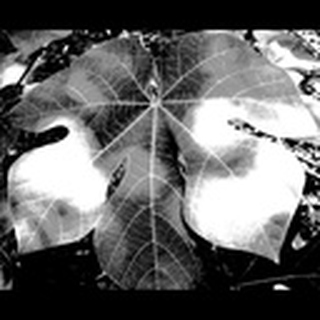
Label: healthy_cotton